Vänern

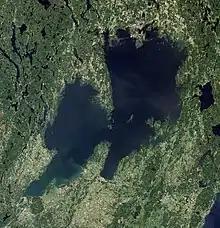
Satellite image of Vänern

Vänern covers an area of , approximately twice the surface area of Luxembourg. Its surface is above sea level and it is on average deep. The maximum depth of the lake is The water level of the lake is regulated by the Vargön Hydroelectric Power Station.